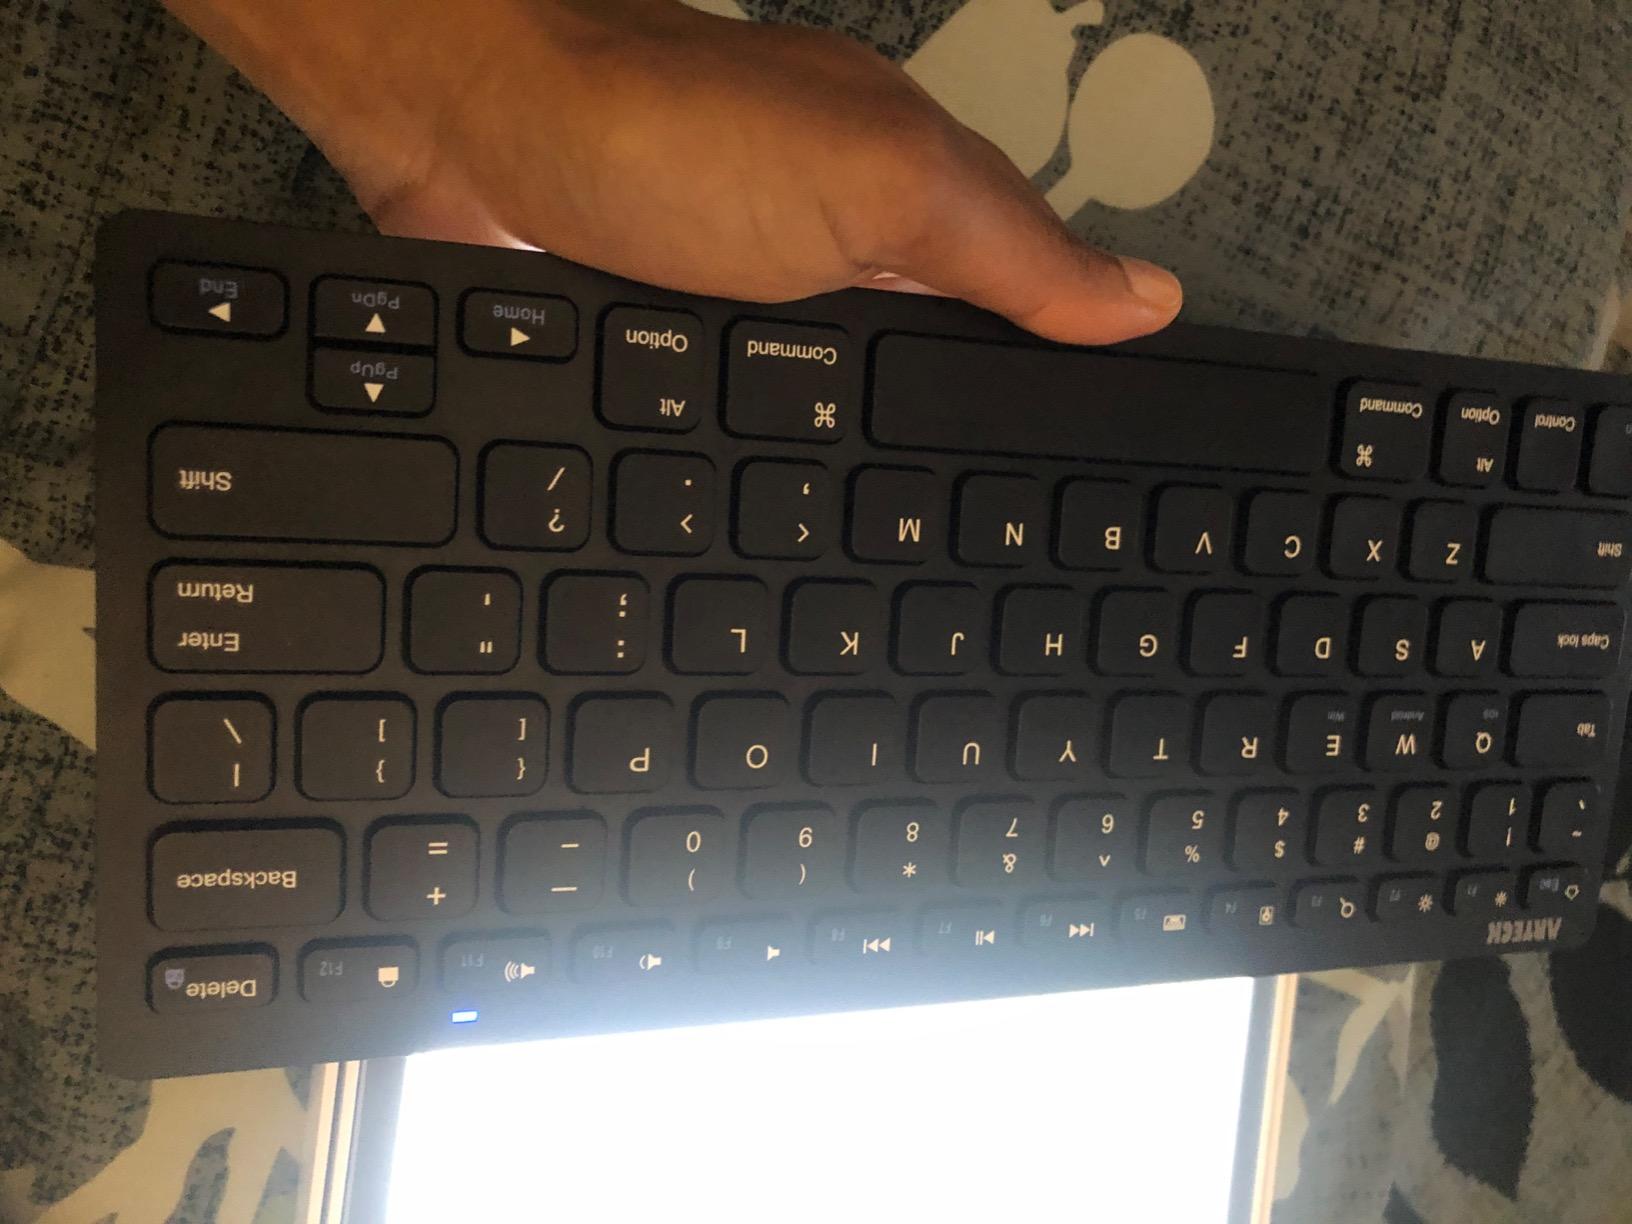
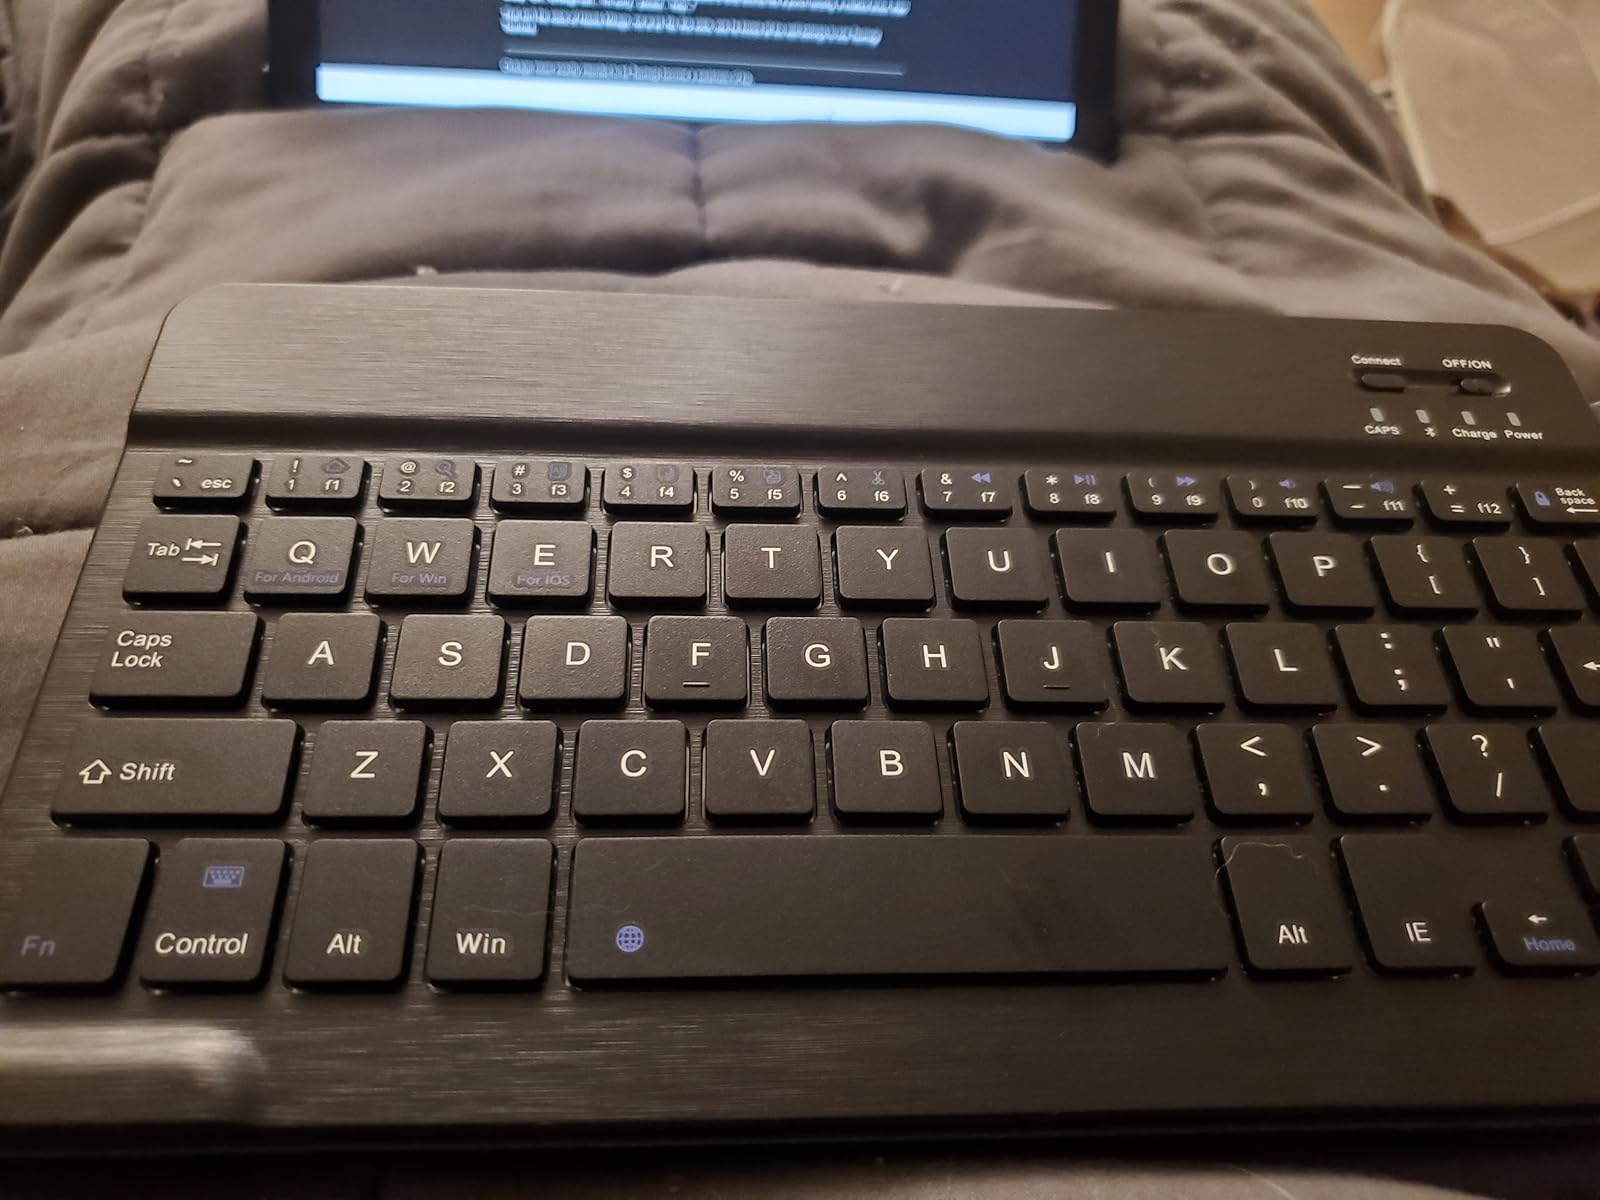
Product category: keyboard
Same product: no